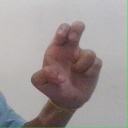
अक्षर: अ